Simone Saback

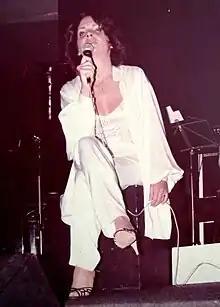
Simone Saback performing at Show da Funarte in Brasil, 1978

Simone Saback (born 25 February 1956 in Jacobina, Bahia, Brazil) is a Brazilian composer, writer, screenwriter, poet and journalist.